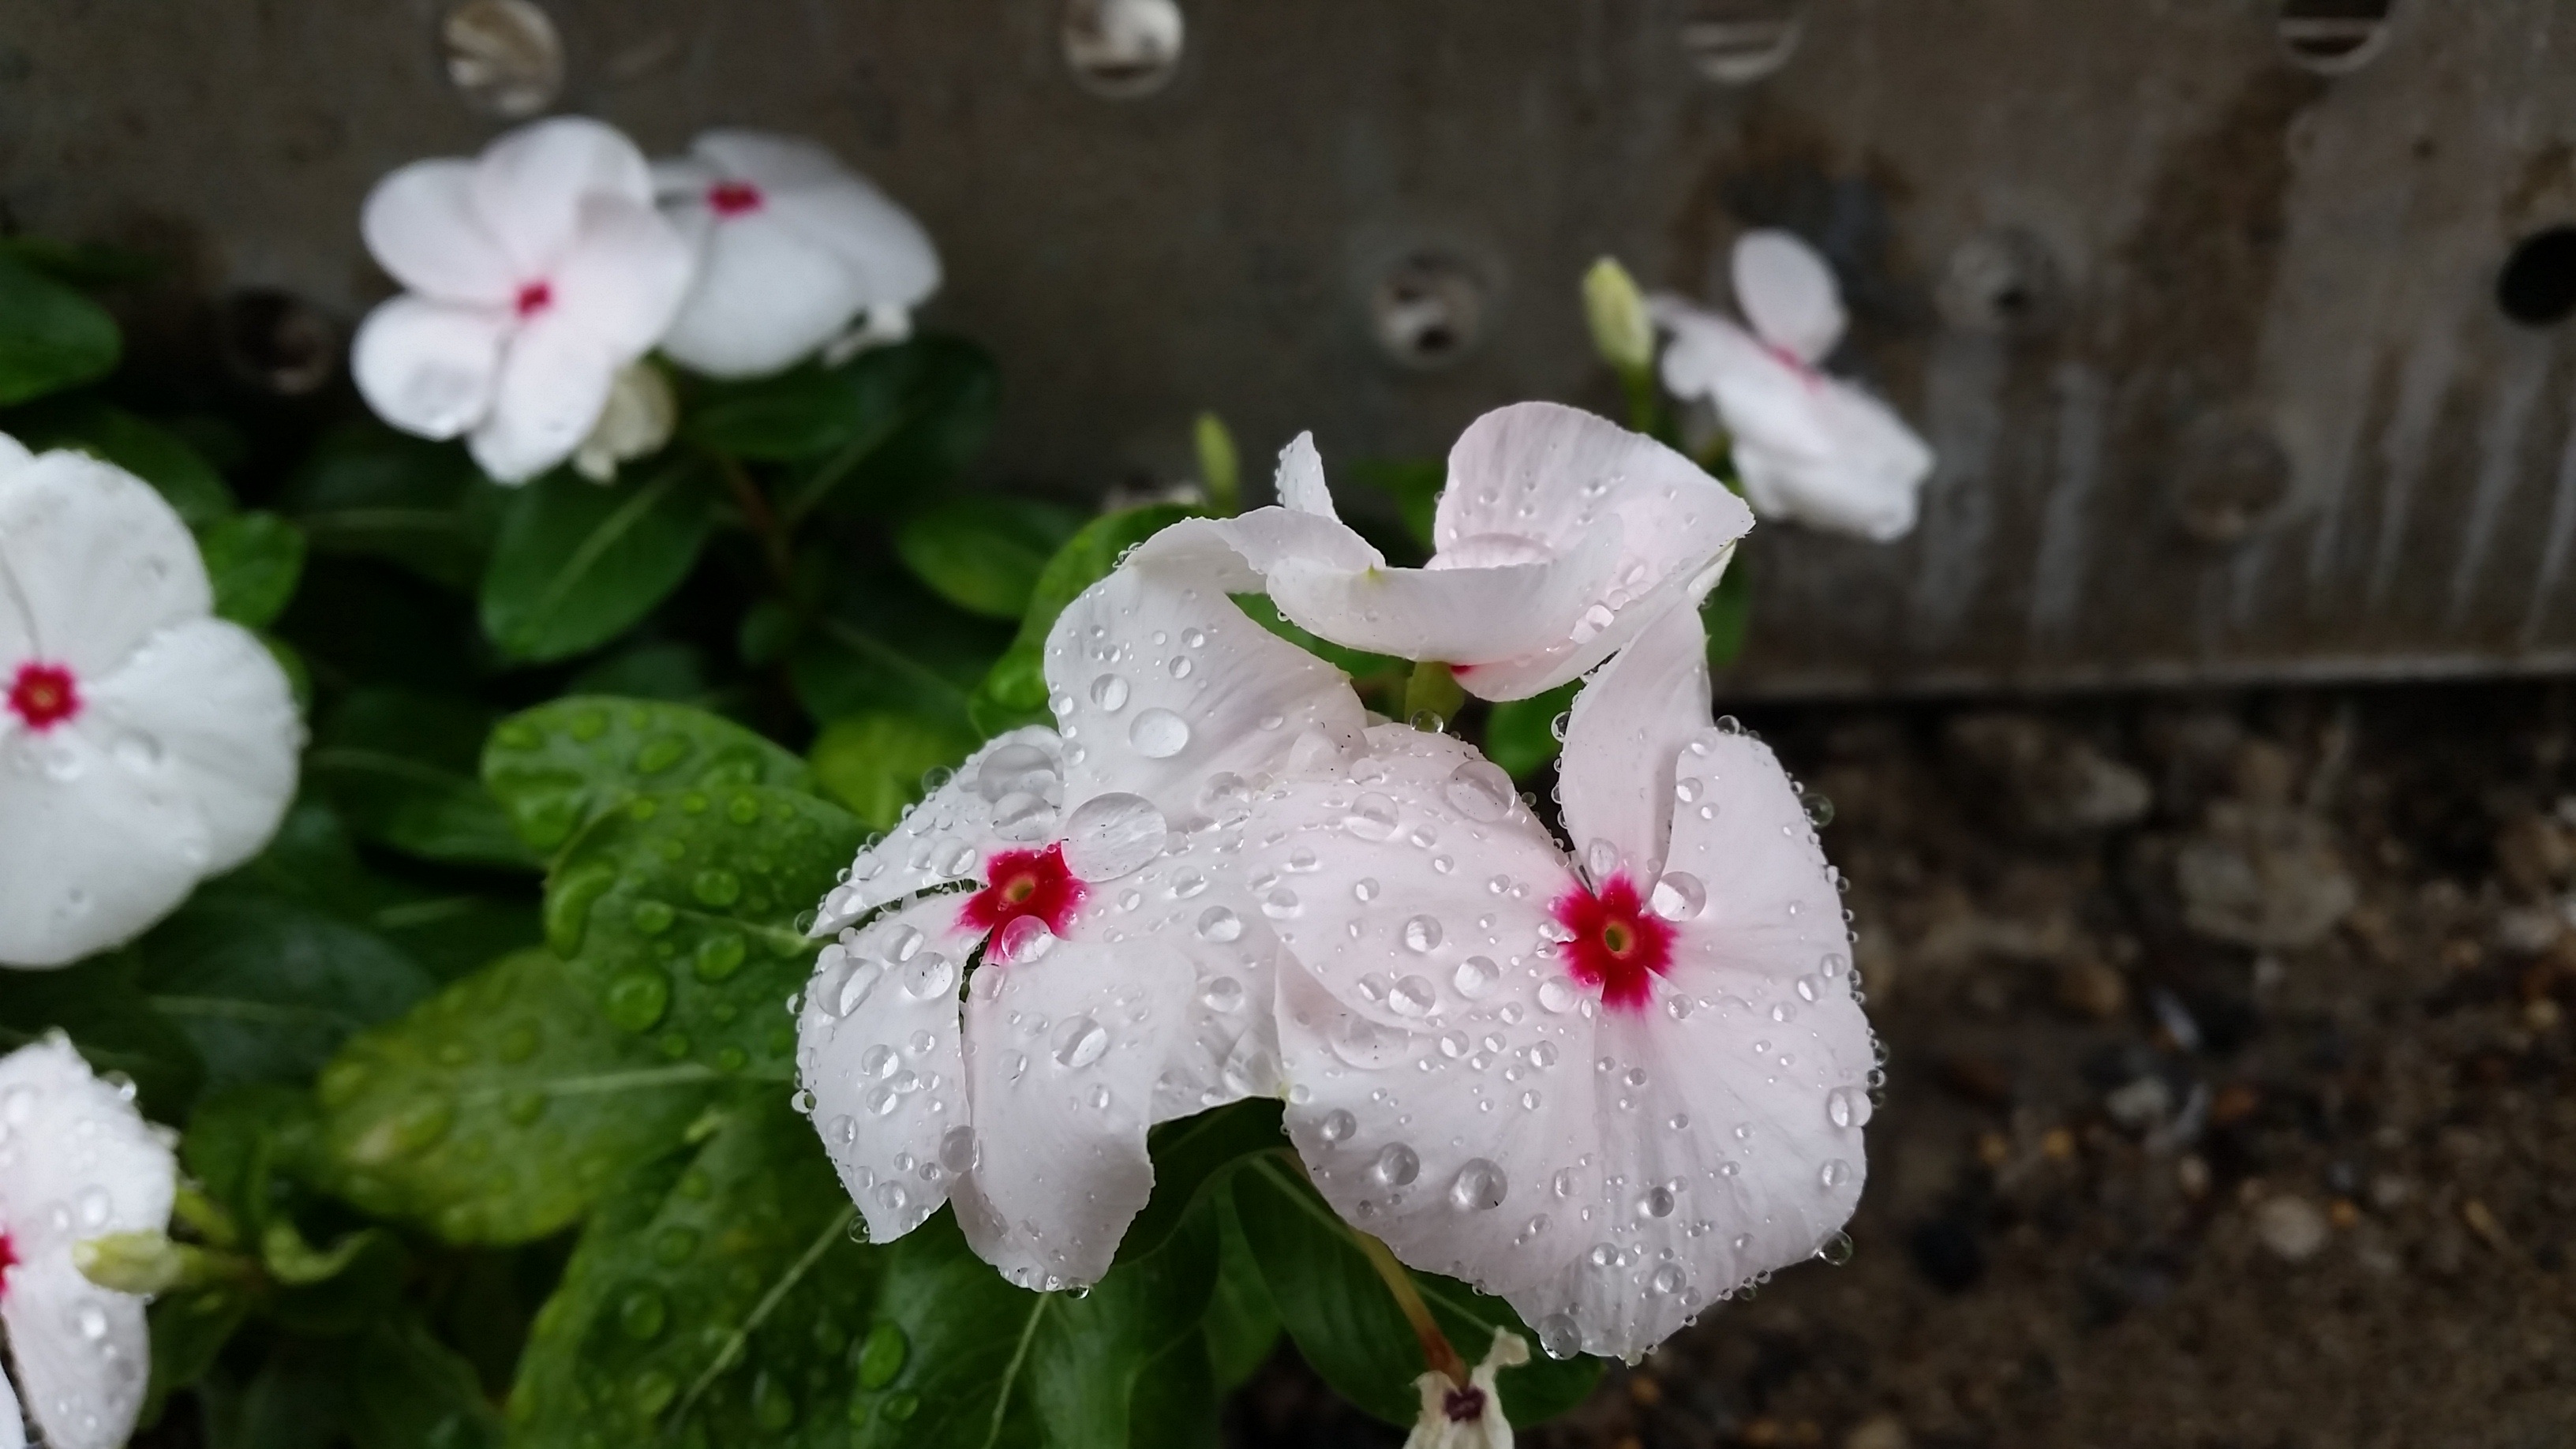
nature, blossom, dew, plant, white, flower, petal, summer, red, botany, flora, shrub, raindrops, beautiful, flowering plant, land plant